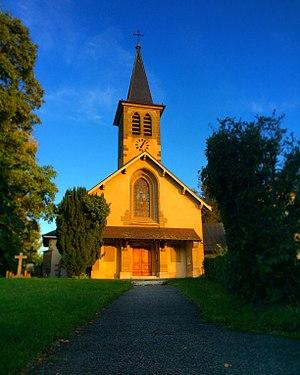
L'église catholique romaine Saint-Hippolyte du Grand-Saconnex.
Le Grand-Saconnex, appelée Le Grant-Saquenèx en patois genevois, est une ville et une commune suisse du canton de Genève.